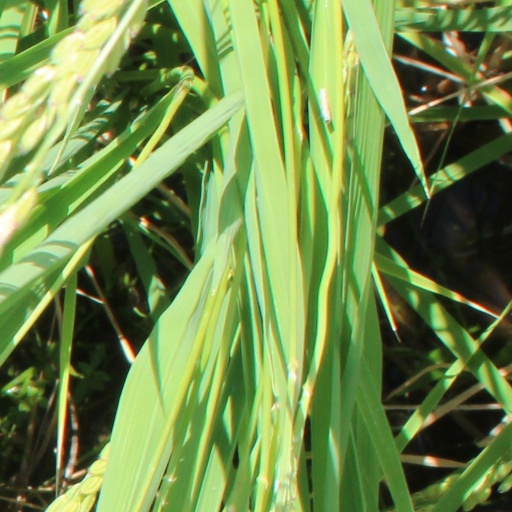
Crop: rice